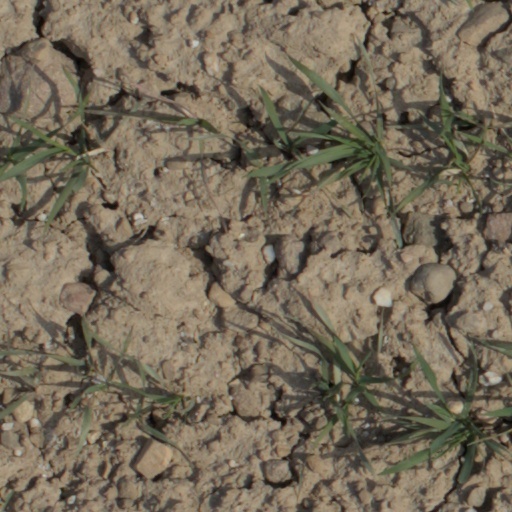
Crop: wheat